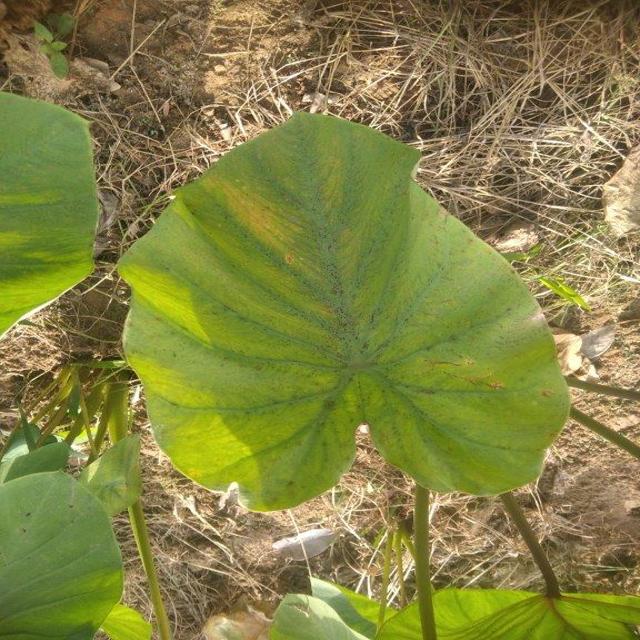
Label: Mid_Blight